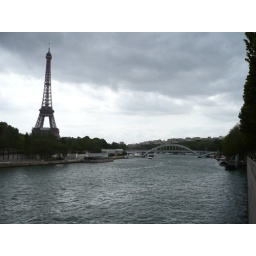
imagine a person in the already tiny looking tourist boat.thats how tall the tower is